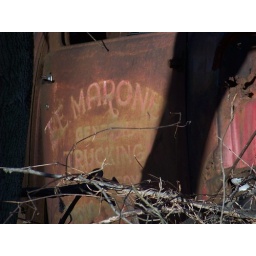
The door of an abandoned truck near the Mountain Lakes ice Company.